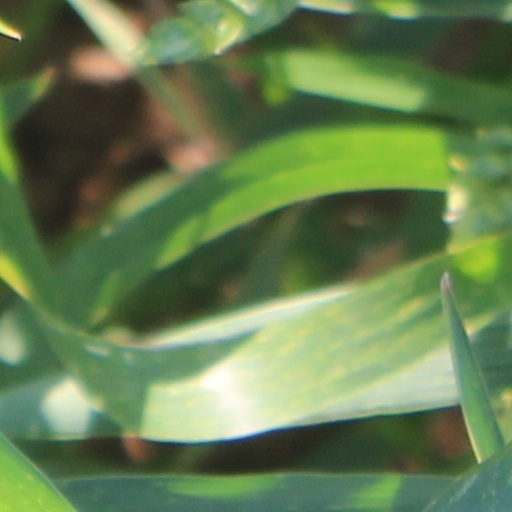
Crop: wheat